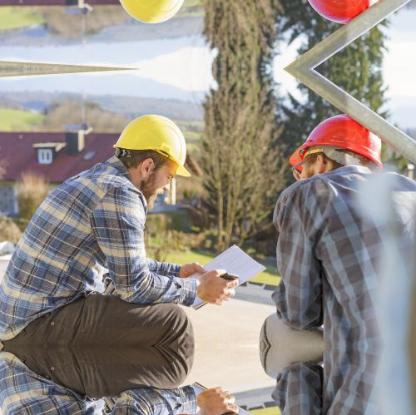
Objects in the image:
label: helmet
label: helmet
label: helmet
label: helmet